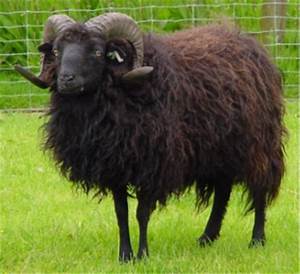
Label: pecora